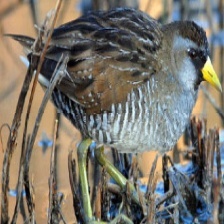
Species: SORA
Scientific name: PORZANA CAROLINA
ImageNet parent category: european_gallinule